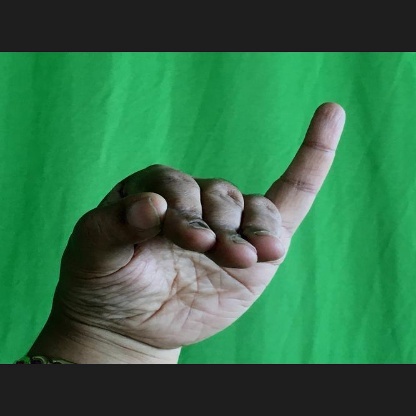
Mudra: Hamsapaksha